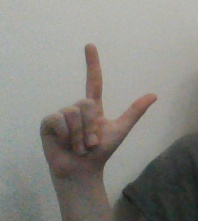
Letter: laam